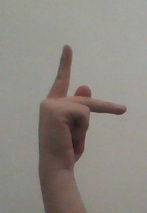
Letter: dha